The Lost Files of Sherlock Holmes

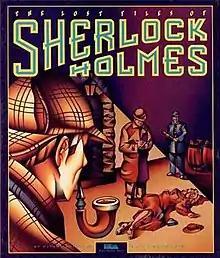
Cover art by John Jinks

The Lost Files of Sherlock Holmes (fully titled The Lost Files of Sherlock Holmes: The Case of the Serrated Scalpel) is an adventure game developed by Mythos Software and published by Electronic Arts for MS-DOS in 1992 and 3DO in 1994. A sequel was developed and published by the same respective companies in 1996 titled "".